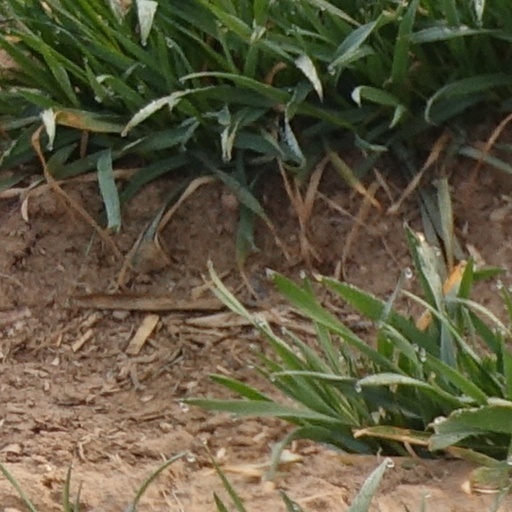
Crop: wheat